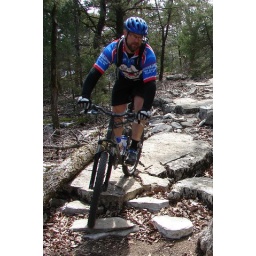
me in ark at syllamo on the white river loop